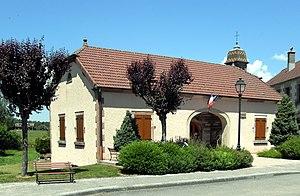
La mairie d'Écromagny
Écromagny est une commune française située dans le département de la Haute-Saône, en région Bourgogne-Franche-Comté, au cœur du plateau des Mille étangs.